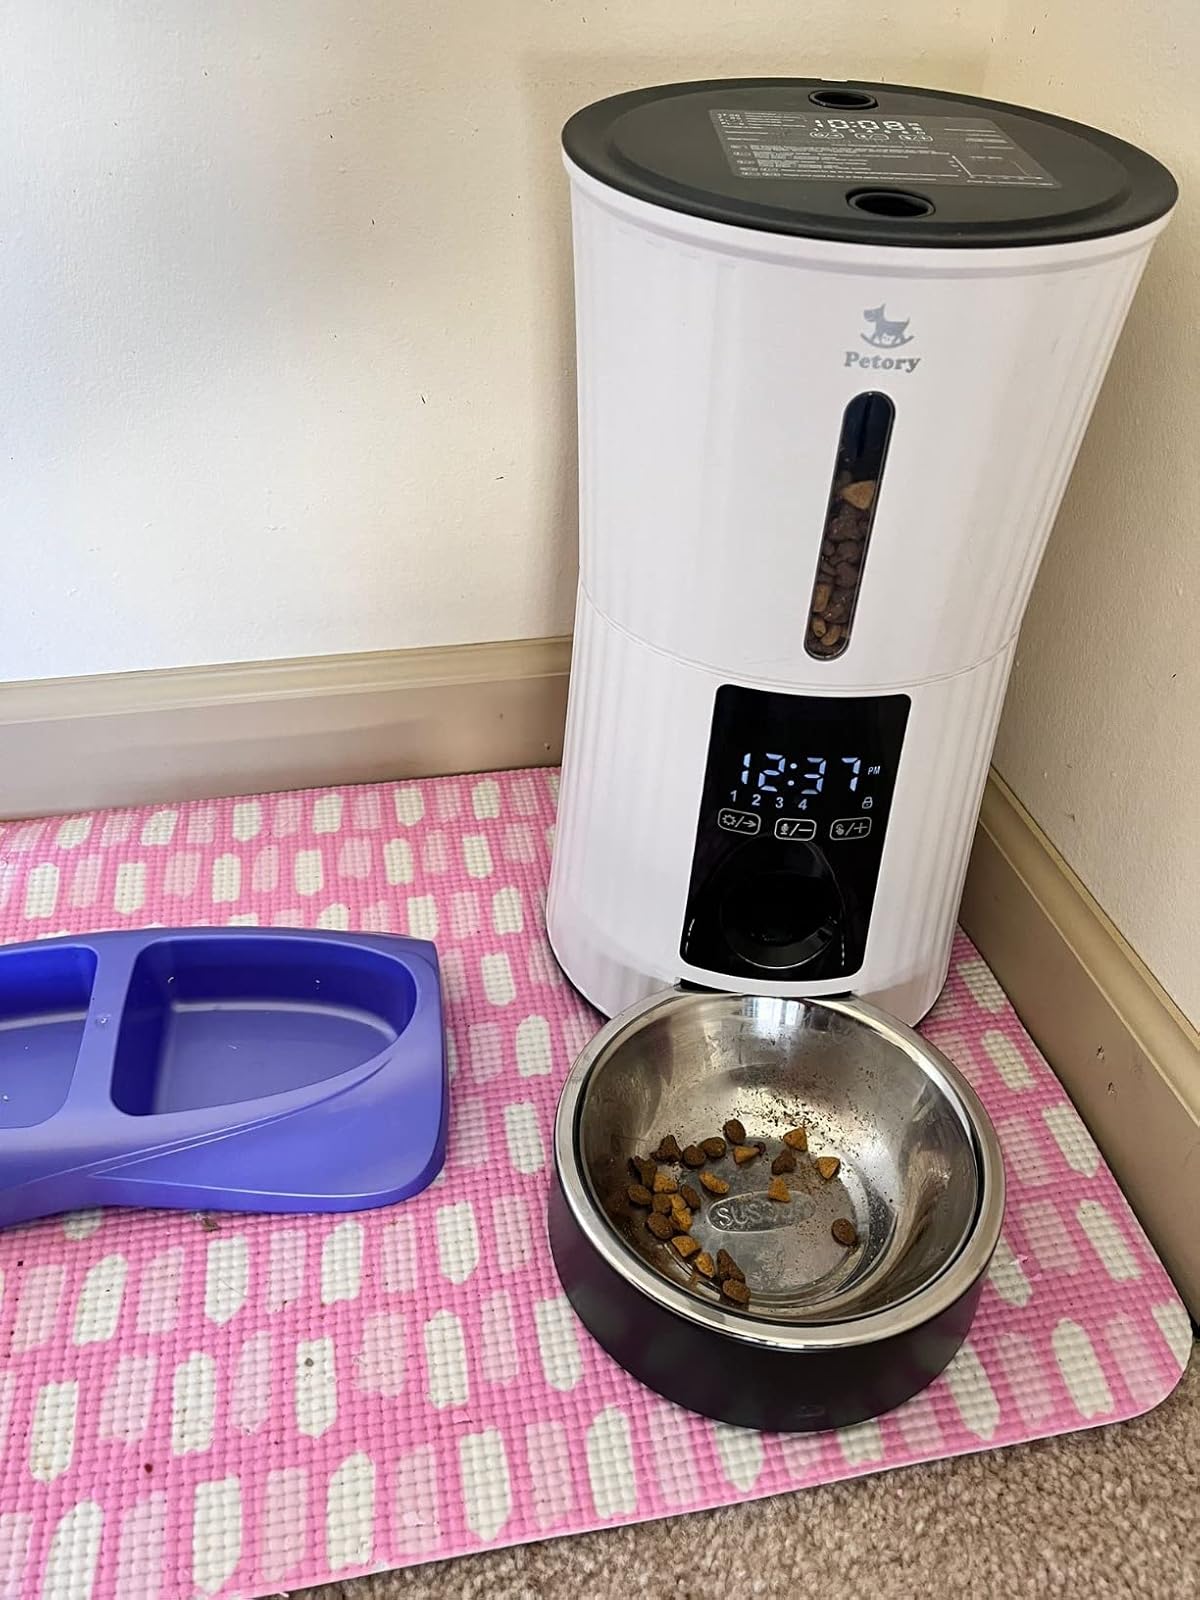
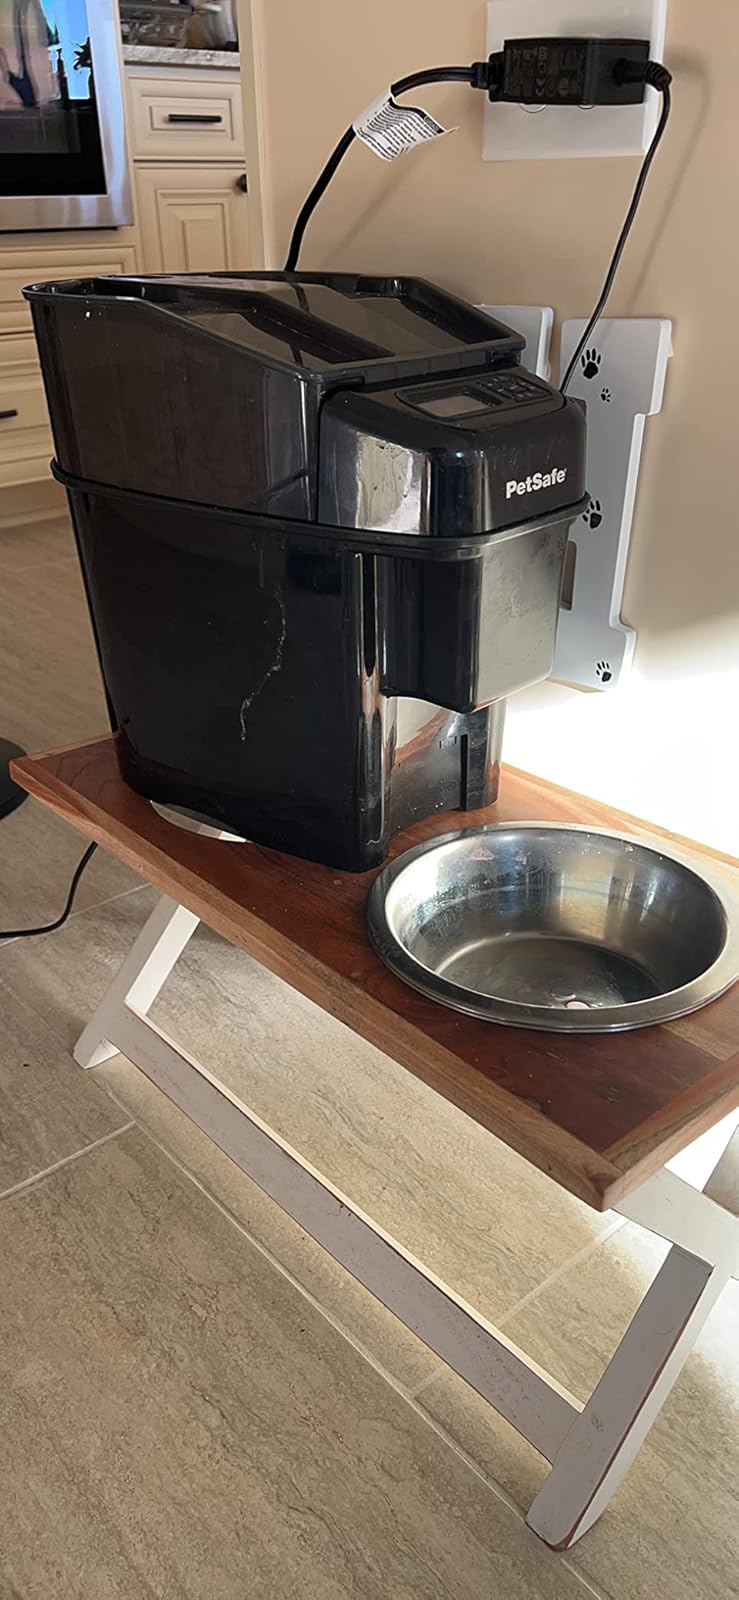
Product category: items_feeder
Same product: no